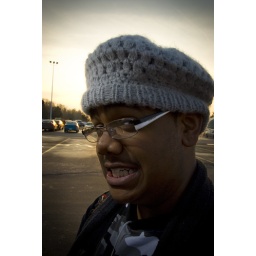
It's true, today at Humber College the lady from the syrup bottles was spotted near a giant hippo.